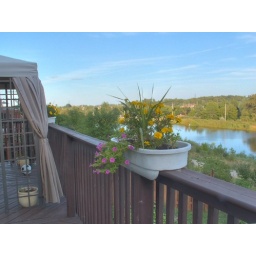
This is a first try at HDR. Normally the deck's spindles would be black in shadow and the sky would be white.